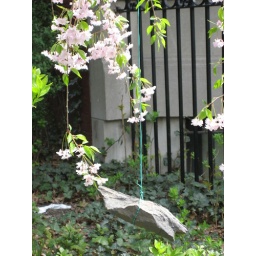
rock in cherry tree